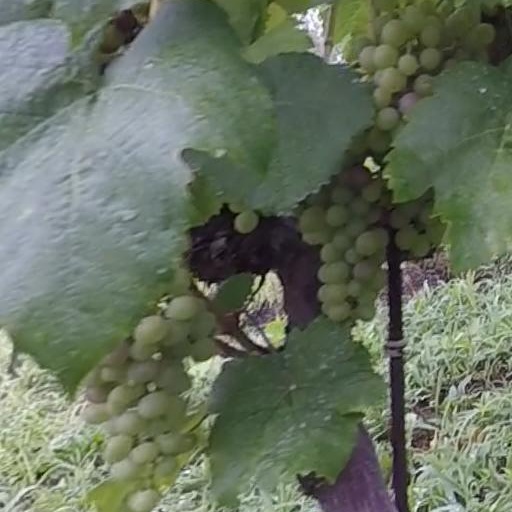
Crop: grape